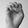
ASL letter: E